Joseph H. Frisby House

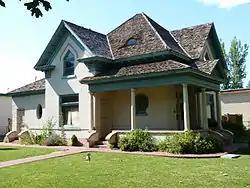

The Joseph H. Frisby House is a historic house located at 209 North 400 West in Provo, Utah. It is listed on the National Register of Historic Places.